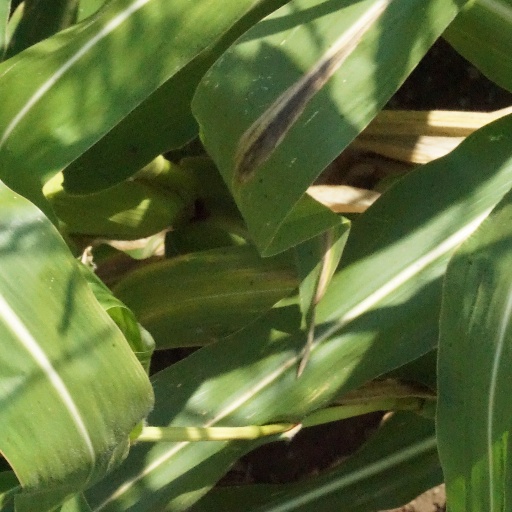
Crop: maize; corn